The Christian Guardian

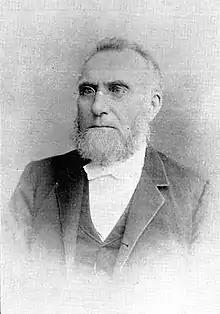
Edward Hartley Dewart (1828-1903), editor for many years

Edward Hartley Dewart (1828-1903) was named editor of the "Christian Guardian" in 1869. He wrote incisively and with conviction, and was one of the driving forces in bringing about a union of Methodist churches to reduce the wastage of duplicate services. In 1874 the Methodist New Connexion Society was consolidated with the Wesleyan Methodist Society to form the Methodist Church of Canada. The New Connection paper "The Evangelical Witness" was merged with "The Christian Guardian". David Savage, editor of "The Evangelical Witness", continued as associate editor of the merged paper for some time.